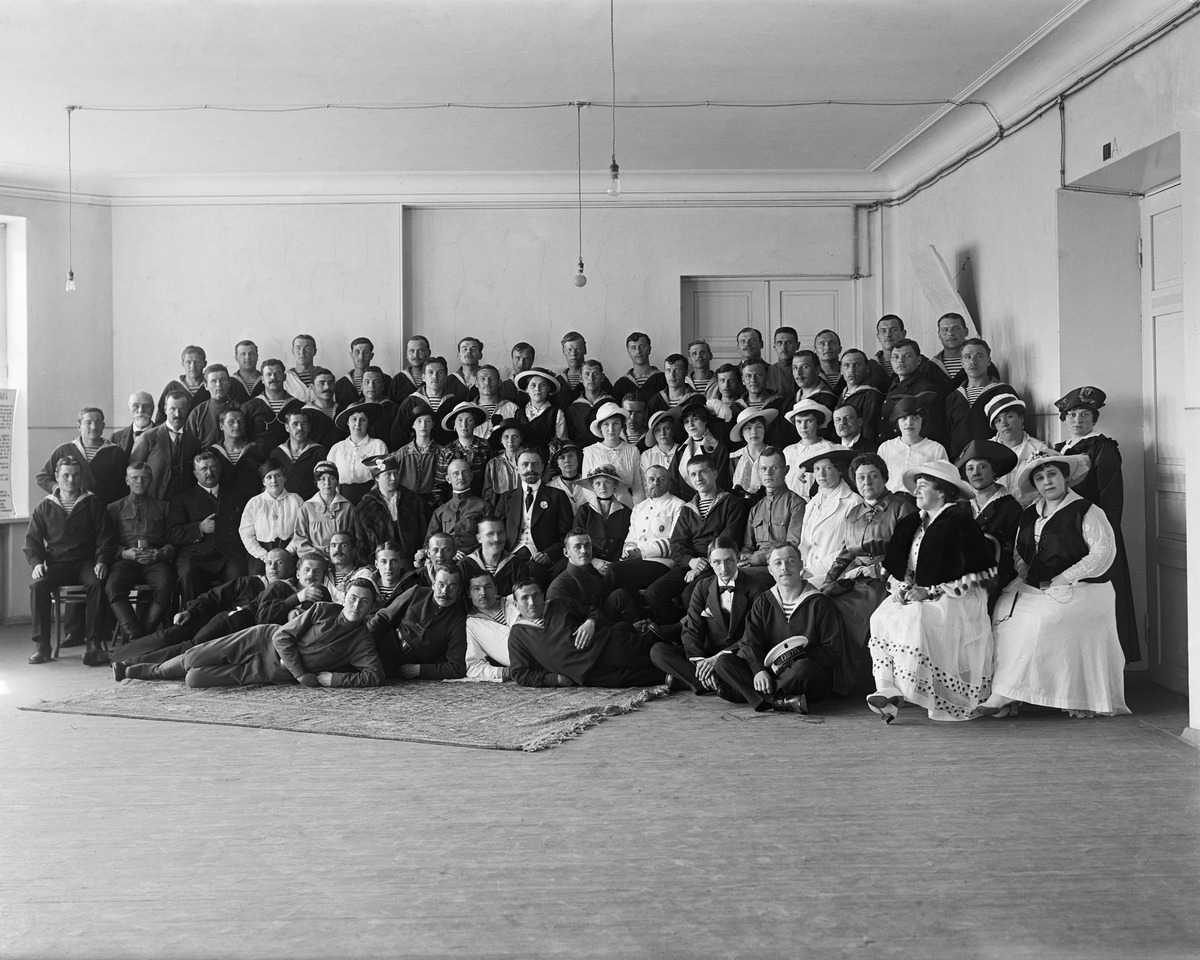
Venäläisen Marian tyttökymnaasin väkeä ryhmäkuvassa
sisällön kuvaus: Venäläisen Marian tyttökymnaasin väkeä ryhmäkuvassa. mustavalkoinen
Kuvaaja: Sundström, Eric, valokuvaaja
Ajankohta: kuvausaika 1914 - 1917
Paikka: Suomi, Uusimaa, Helsinki, Kluuvi Helsinki, Fabianinkatu 20. Hallituskatu 8
Aiheet: Marian kymnaasi, koulut, venäläiset, tytöt, oppilaitokset